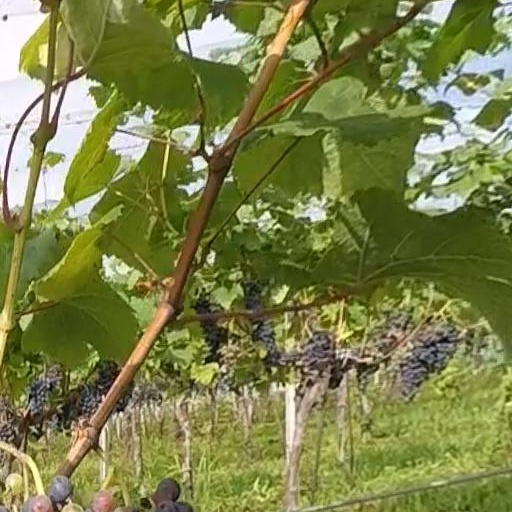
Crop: grape